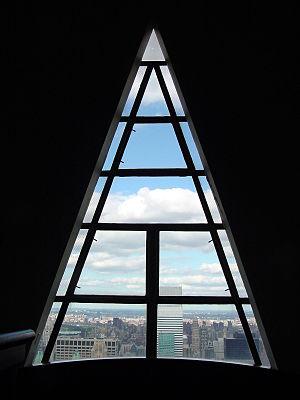
Le Chrysler Building est un gratte-ciel de la ville de New York, aux États-Unis. Il se dresse à l’intersection de la Lexington Avenue et de la 42ᵉ rue, dans le quartier de Midtown au sud de l'arrondissement de Manhattan. D'une hauteur de 319 mètres jusqu'à la pointe de sa flèche, il fut la plus haute structure du monde, après la tour Eiffel, en 1930 et 1931, jusqu'à la construction de l'Empire State Building.